Joe Martin (bassist)

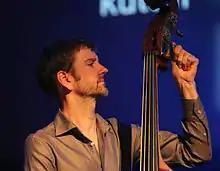
Martin in 2015

Martin moved to New York City in 1994. His recording debut as a leader was "Passage", a quartet album with tenor saxophonist Mark Turner, pianist Kevin Hays and drummer Jorge Rossy, recorded in 2001. Seven of the eight tracks were Martin compositions. His second album as leader was "Not by Chance", in 2009, with Chris Potter (tenor sax, soprano sax, bass clarinet), Brad Mehldau (piano), and Marcus Gilmore (drums). Martin has often worked in Turner's quartet, and in guitarist Gilad Hekselman's group.